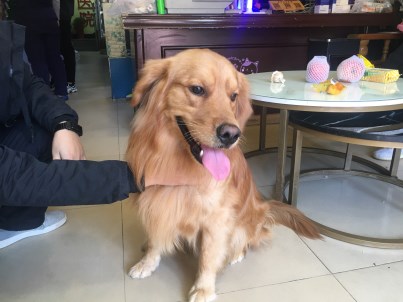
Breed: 5355-n000126-golden_retriever